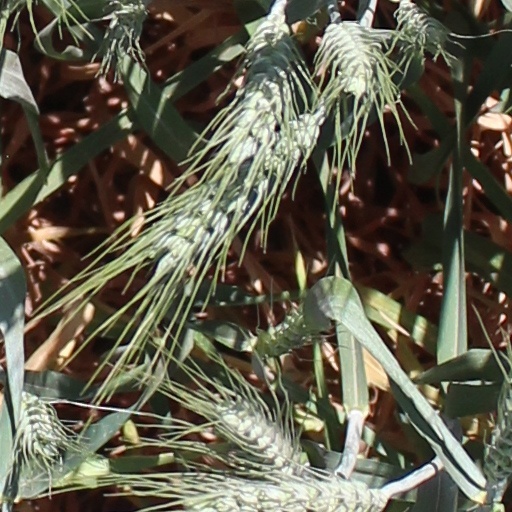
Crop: wheat